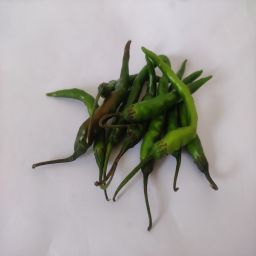
Crop: Chile Pepper
Quality: Unripe